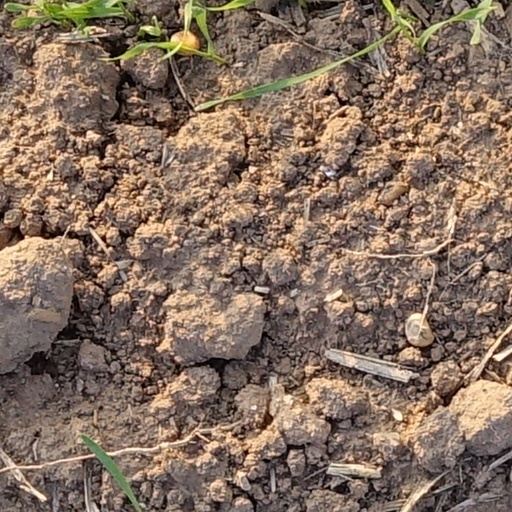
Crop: wheat